Yohan Cassubie

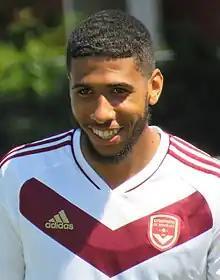

Yohan Cassubie (born 18 October 2000) is a French professional footballer who plays as a midfielder for TFF First League club Amed SFK.